Jordan Clarkson

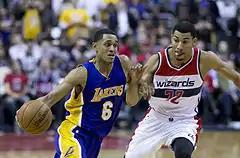
Clarkson dribbles against Otto Porter in 2015.

On June 26, 2014, Clarkson was selected with the 46th overall pick in the 2014 NBA draft by the Washington Wizards. He was later traded to the Los Angeles Lakers on draft night for cash considerations, and joined the team for the 2014 NBA Summer League. On August 25, 2014, he signed with the Lakers. During his rookie season, he received multiple assignments to the Los Angeles D-Fenders of the NBA Development League, and did not play for the Lakers for most of the first half of the season. However, he ended up starting 38 games for the Lakers, primarily at point guard, and averaged 15.8 points, 5.0 assists, and 4.2 rebounds as a starter. On March 24, 2015, he had a season-best game with 30 points and 7 assists in a loss to the Oklahoma City Thunder. Starting alongside Jeremy Lin, the pair became the first Asian-American starting backcourt in league history. On March 30 and April 1, Clarkson recorded back-to-back double-doubles. For the season, he was named to the NBA All-Rookie First Team. In the prior 30 years, there had been only four other second-round picks that were named to the first team. Clarkson after joining the Lakers garnered a huge following in the Philippines owing to his Filipino heritage and the existing fanbase of the NBA team in the country.